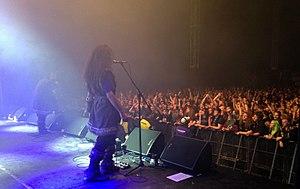
Wind Rose est un groupe de power metal fondé à Pise, dans la région italienne de Toscane en 2009. Le groupe a connu une hausse de popularité lors de la sortie de son troisième album Stonehymn en 2017. Le thème de leurs chansons est principalement inspiré des nains et du monde de J.R.R. Tolkien.